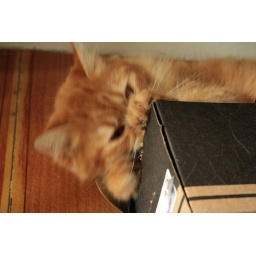
the cat in the box